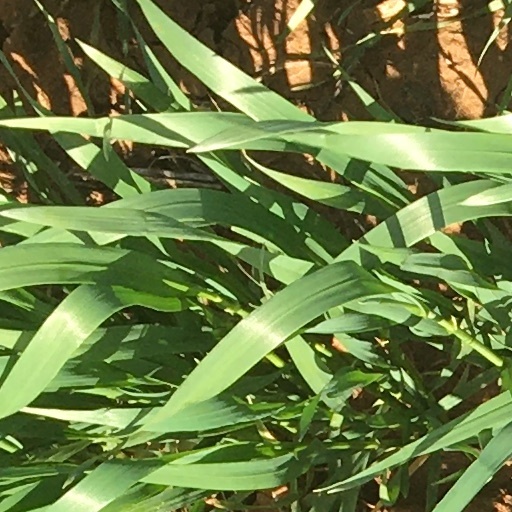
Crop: wheat